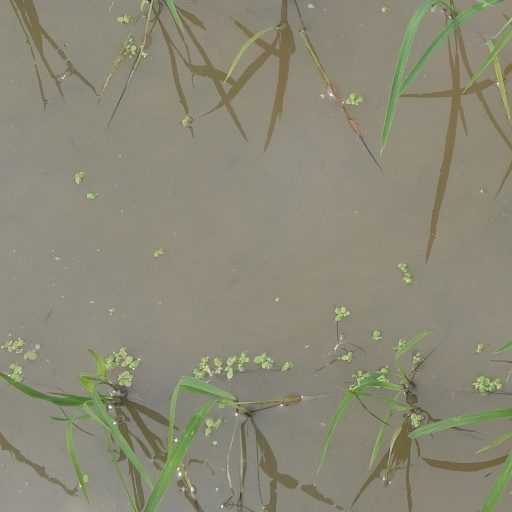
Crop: rice